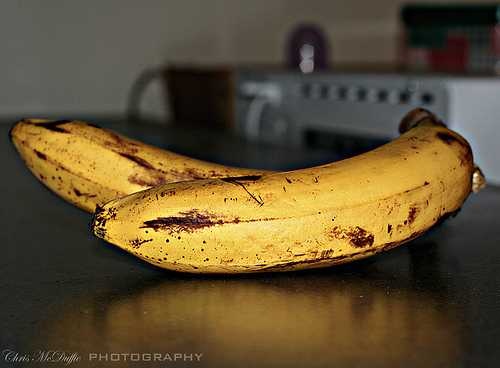
Label: Banana